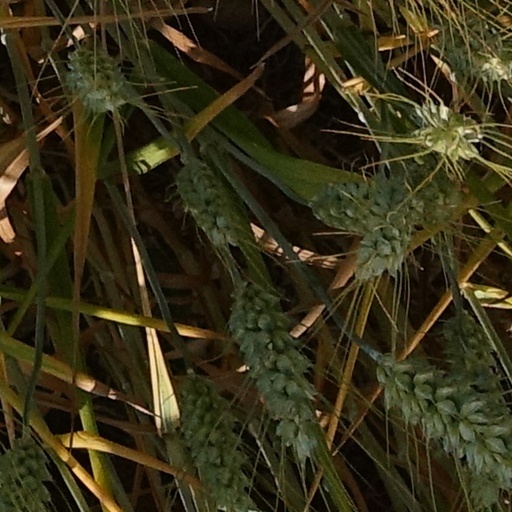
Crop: wheat